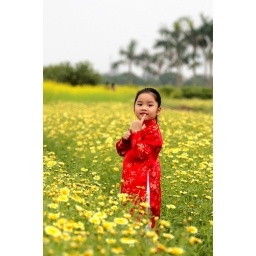
Little girl in red